Describe the emotion expressed in this image:  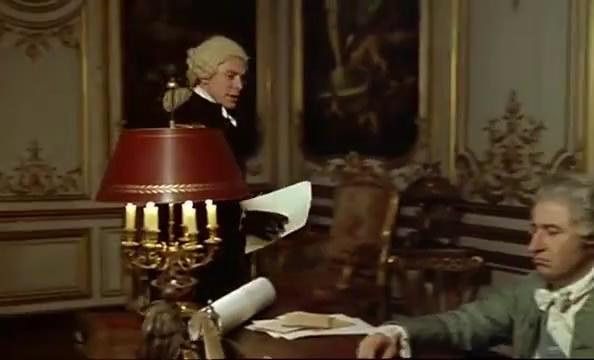
This person displays Pain, valence and arousal with low intensity.